Sébastien Guèze

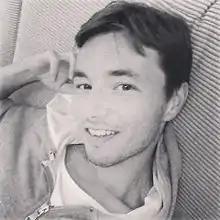
Sébastien Guèze

Sébastien Guèze (born 28 July 1979) is a classical French tenor. He sings the French and Italian romantic repertory including Donizetti, Verdi, Puccini, Gounod, Bizet and Massenet.